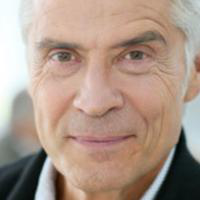
Age group: age 56-65